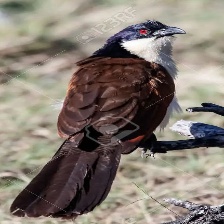
Species: COPPERY TAILED COUCAL
Scientific name: CENTROPUS CUPREICAUDUS